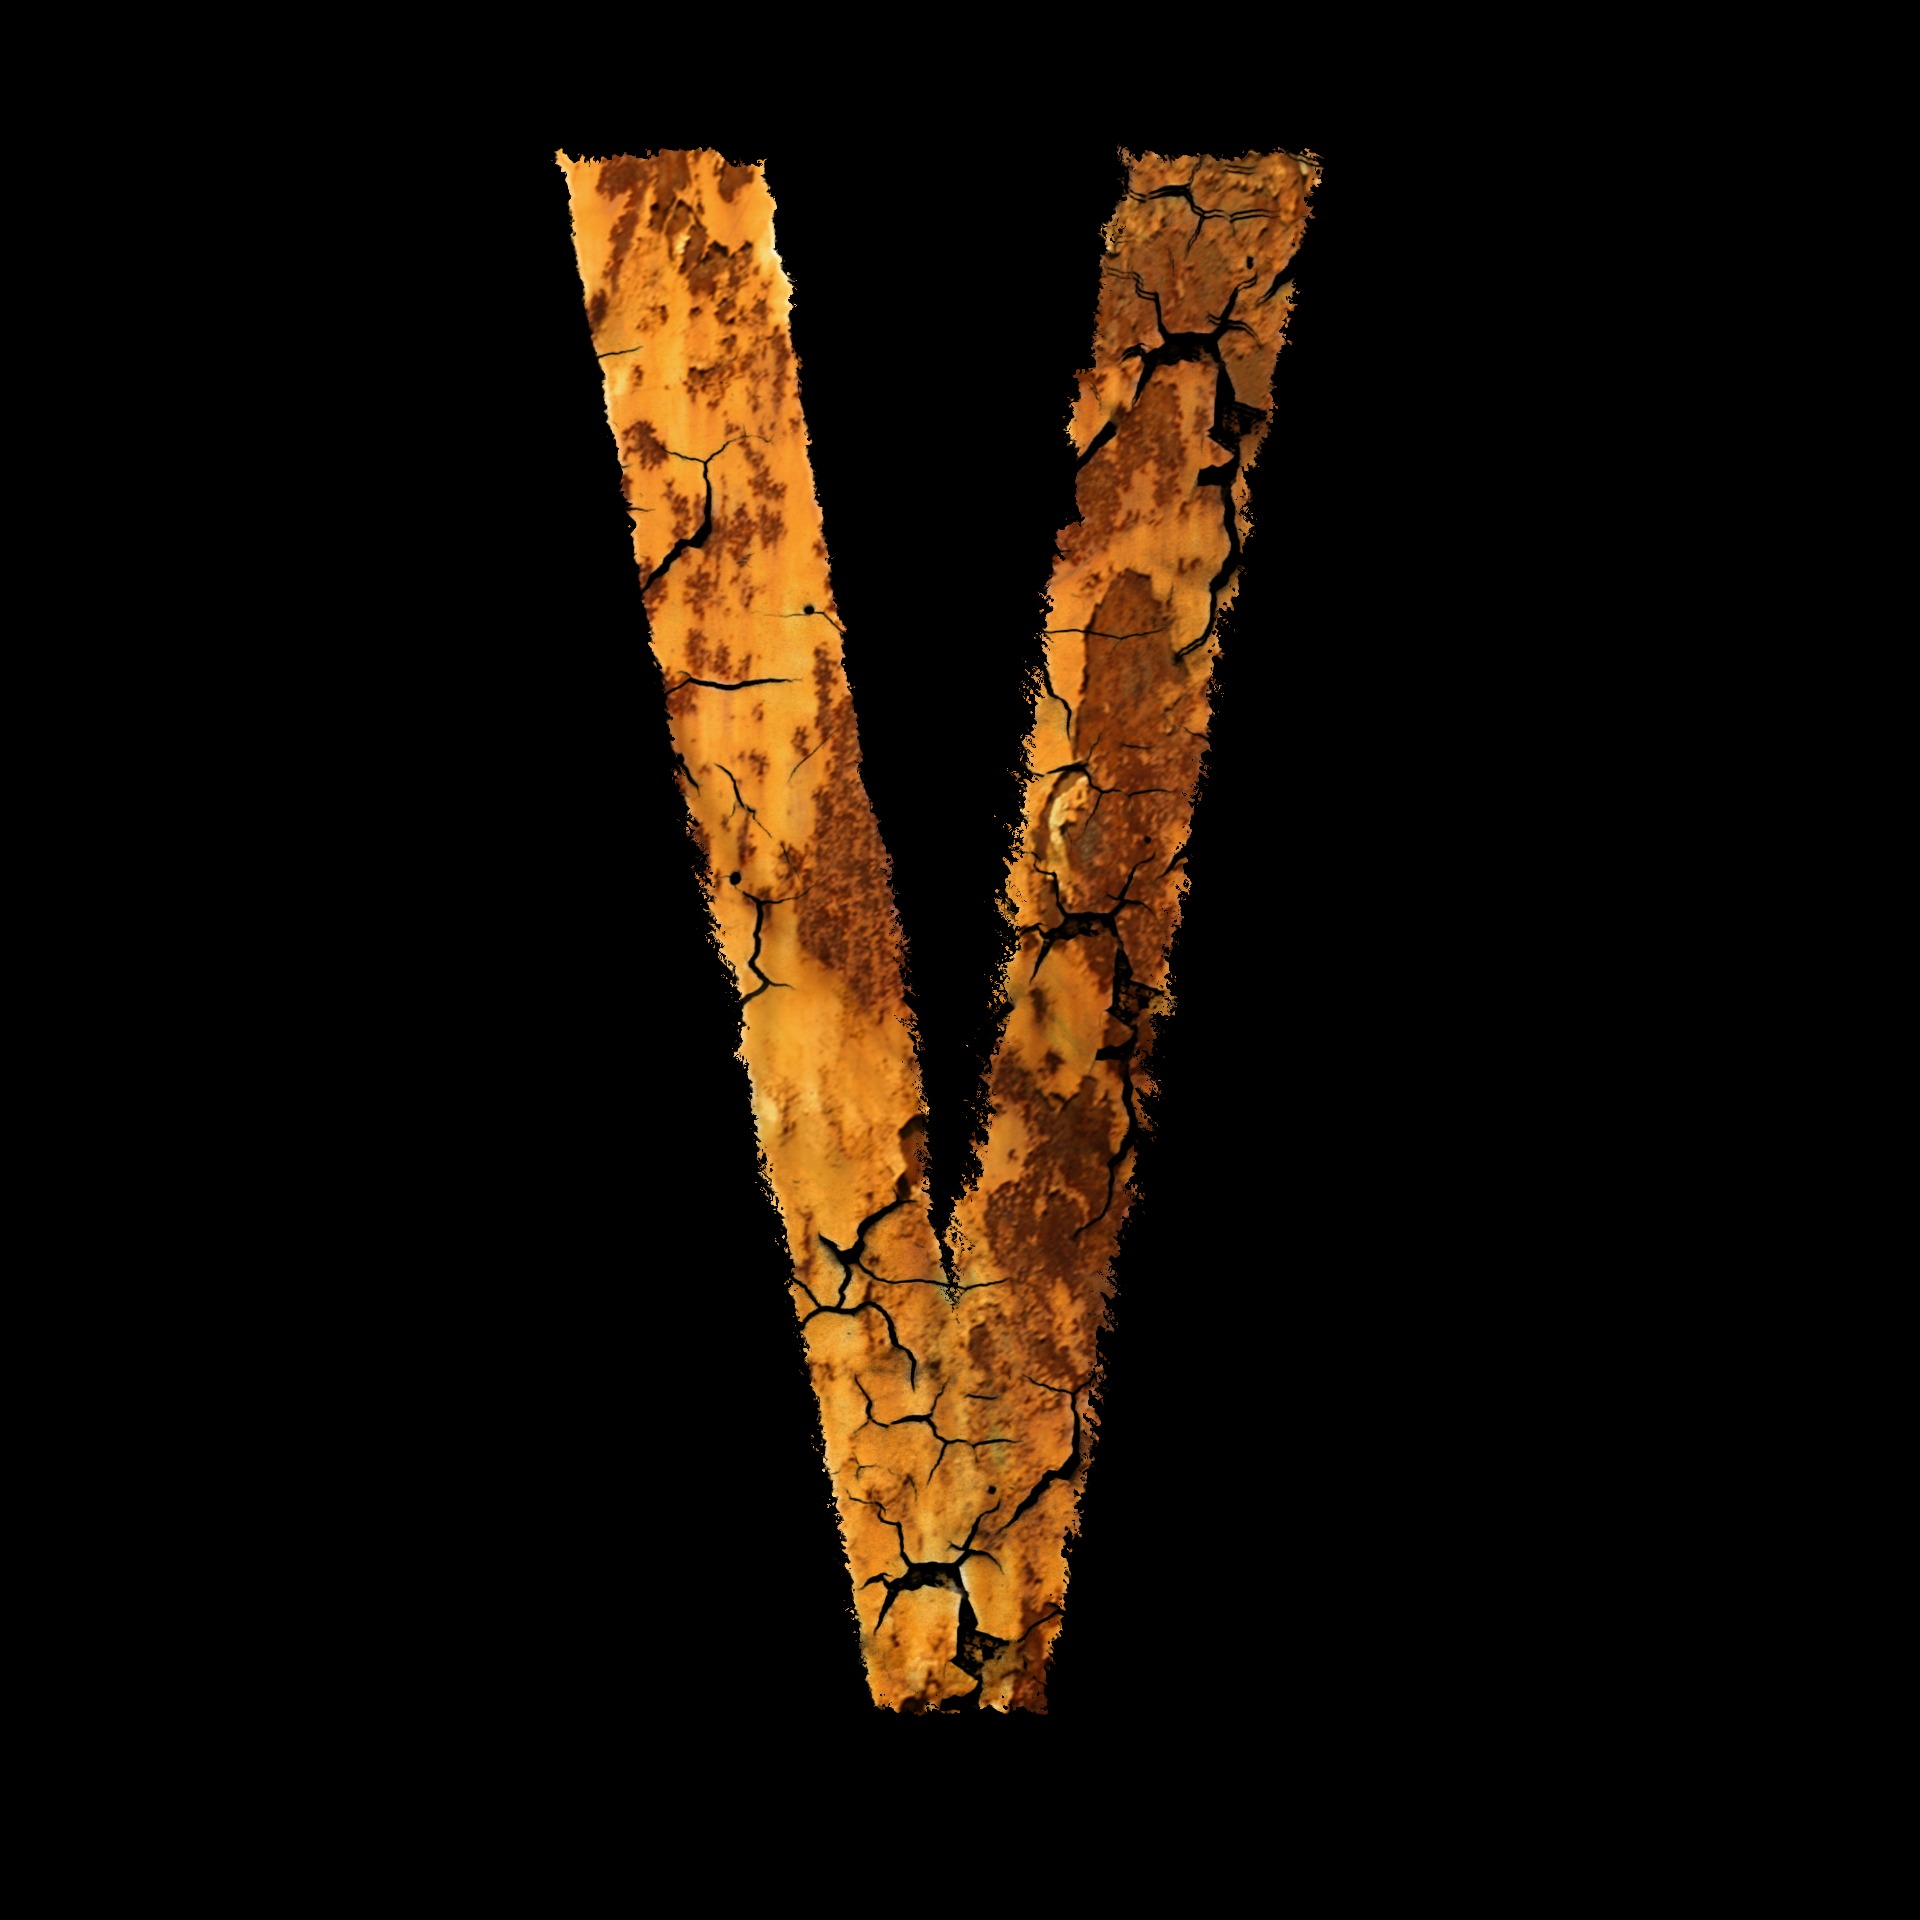
tree, branch, plant, wood, leaf, trunk, formation, letter, font, v, stainless, module, macro photography, plant stem